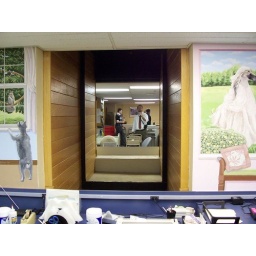
Tech services: mirror in old window well